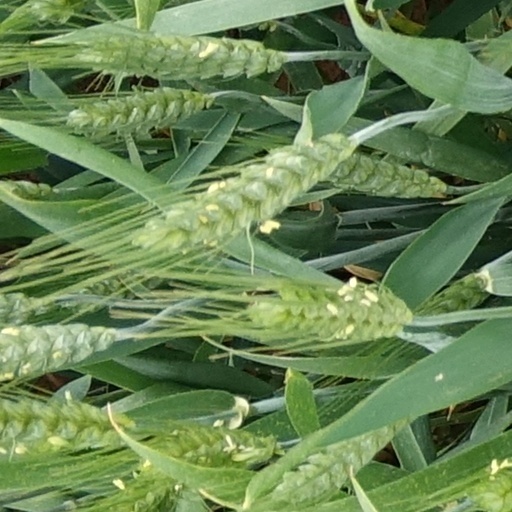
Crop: wheat